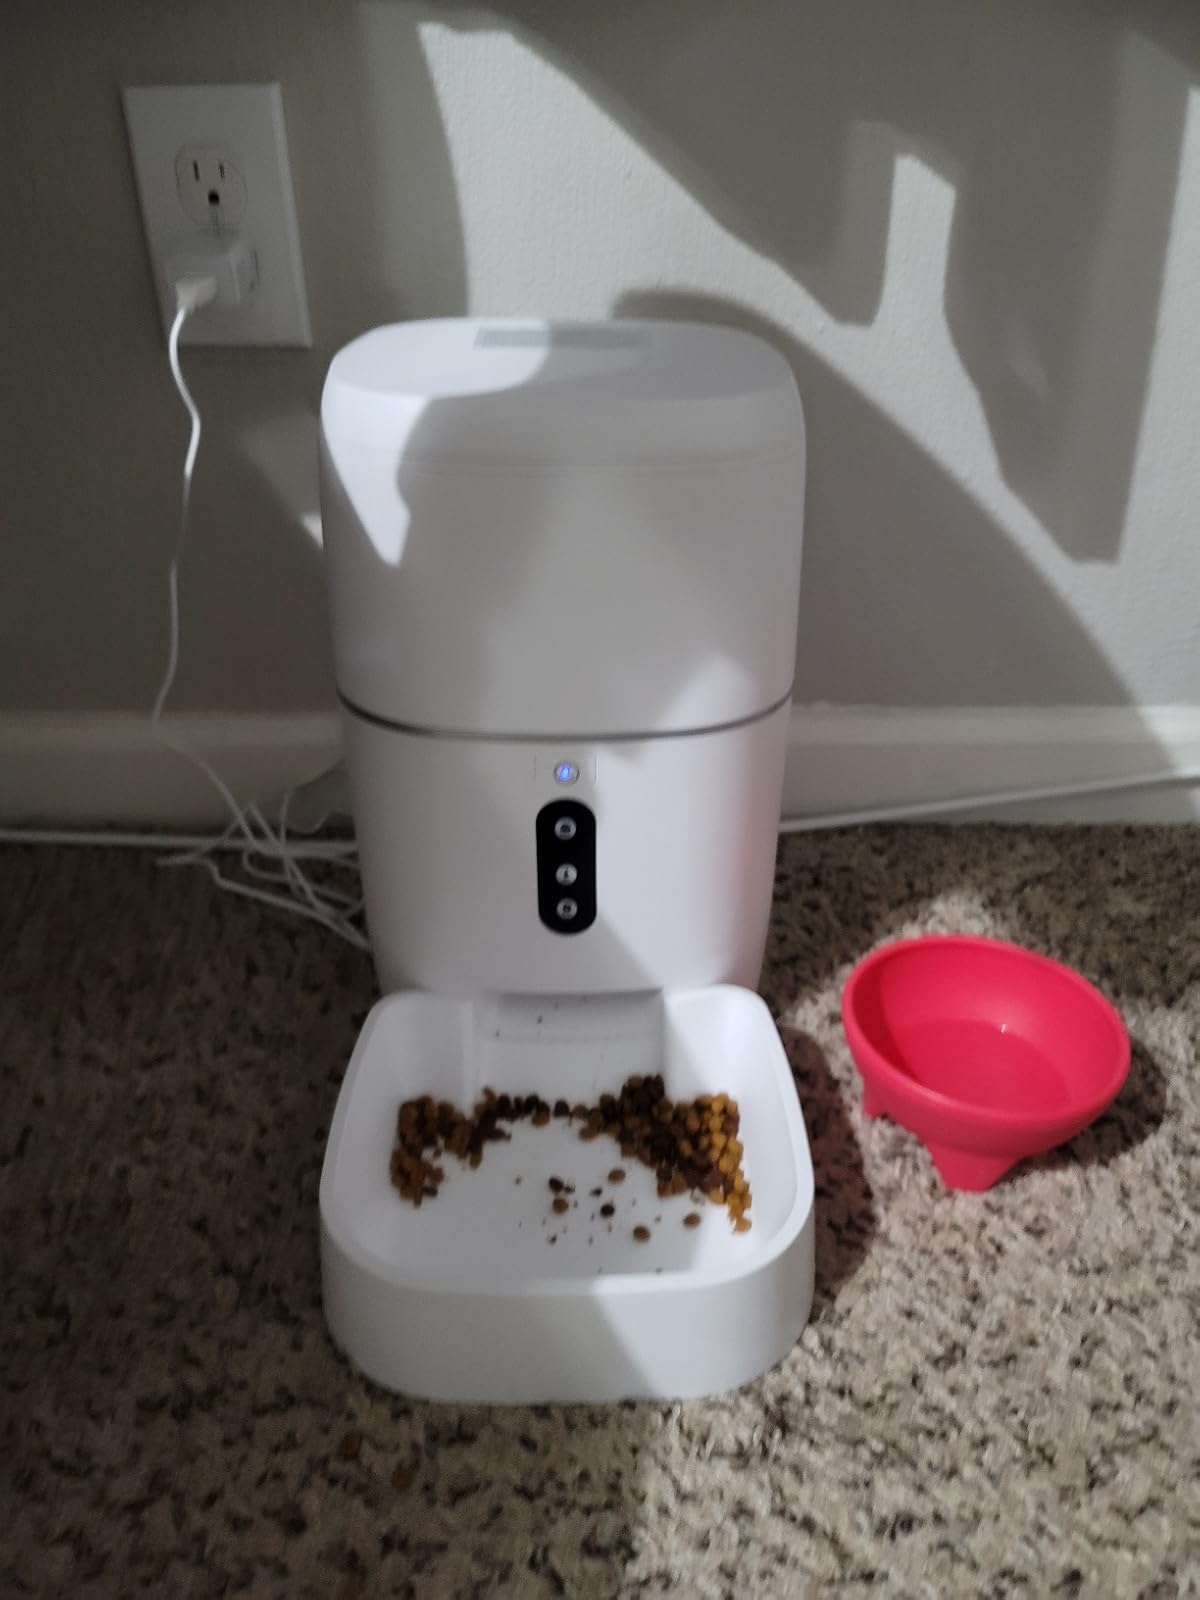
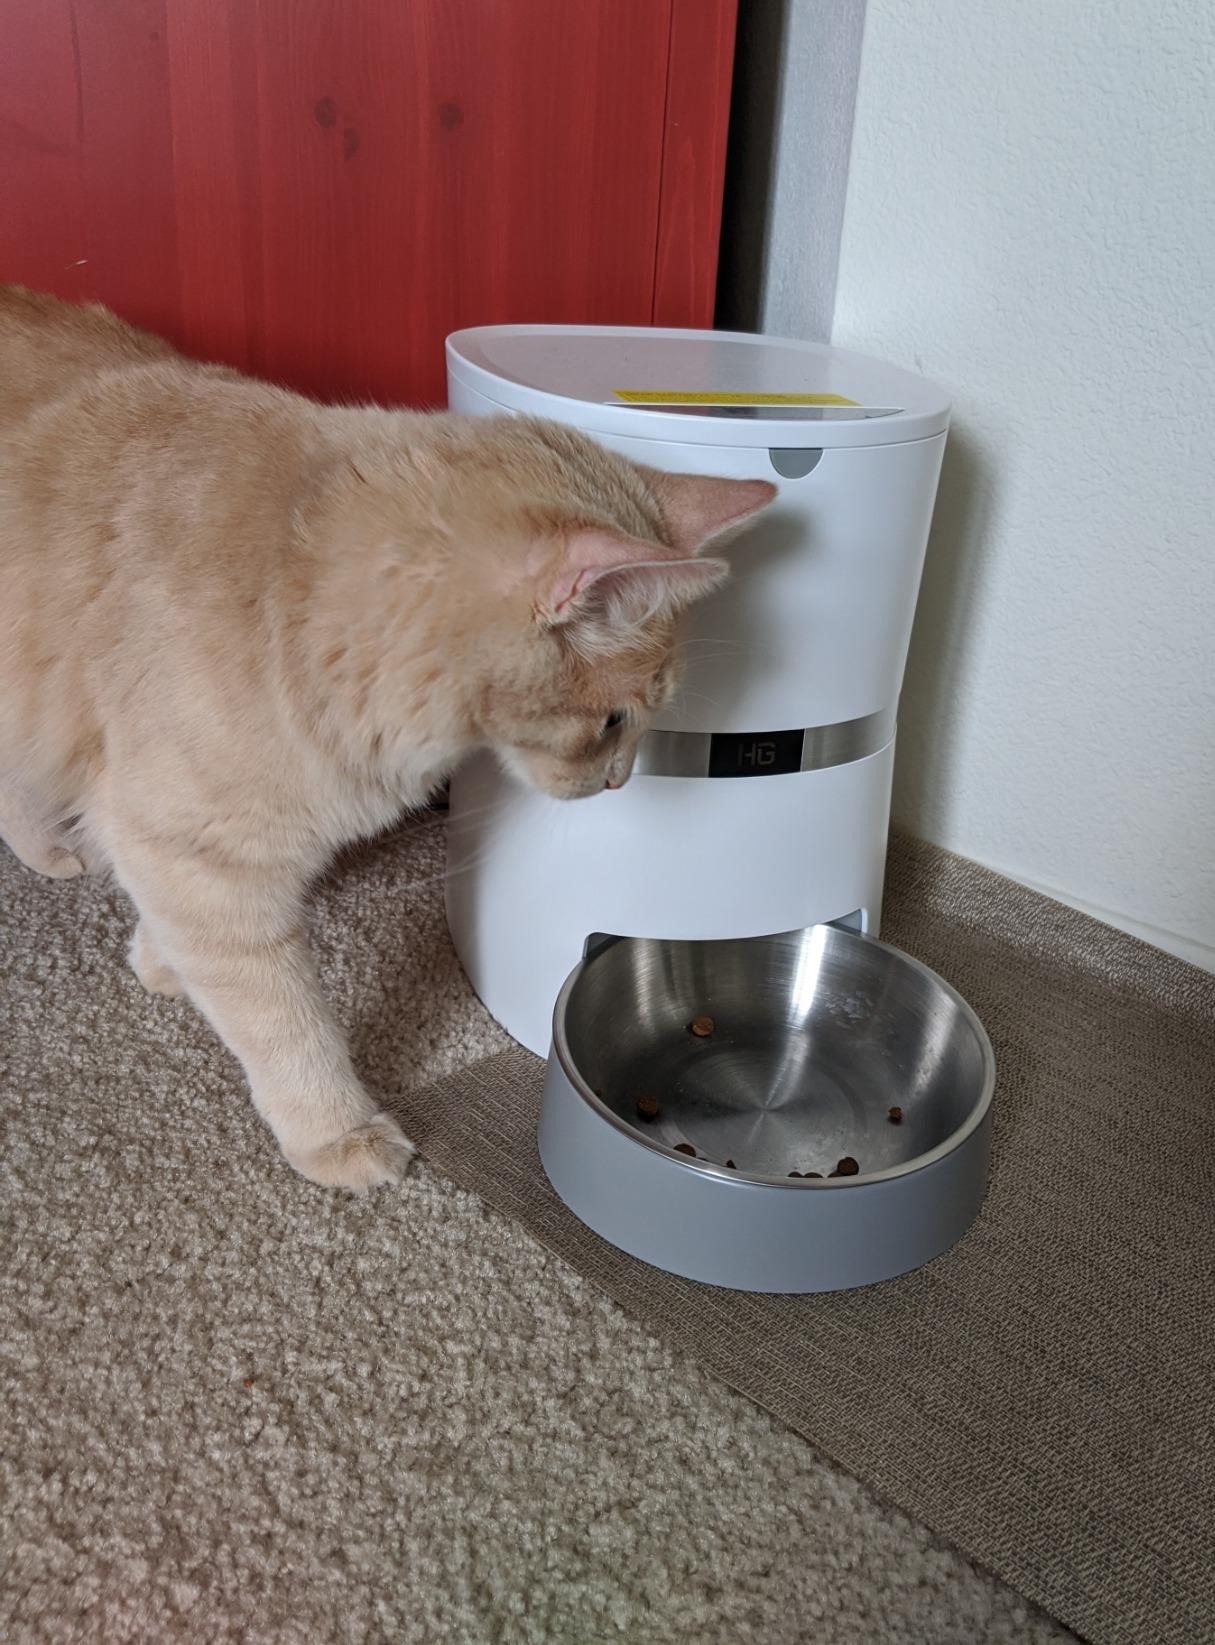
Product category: items_feeder
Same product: no